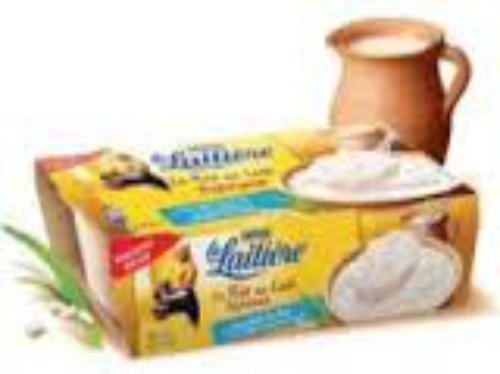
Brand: La Laitiere
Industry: Food